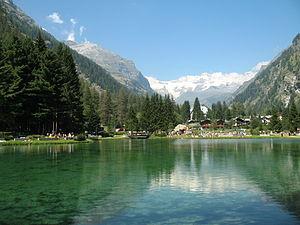
La Vallée d'Aoste, communément appelée Val d'Aoste, est une région à statut spécial d'Italie située dans le Nord-Ouest du pays, exerçant également les prérogatives d'une province. Elle tire son nom de son chef-lieu, Aoste. Ses habitants sont appelés les Valdôtains. La superficie de la Vallée d'Aoste est de 3 263,25 km². Elle est divisée en huit unités de communes réparties sur 74 communes.
Gressoney-Saint-Jean est une commune italienne alpine de la région Vallée d'Aoste.